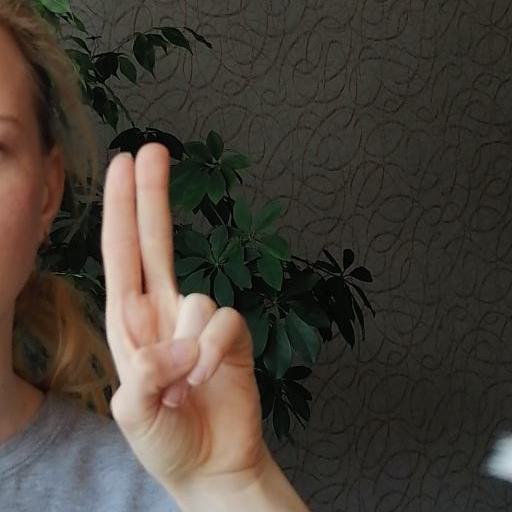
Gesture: two_up